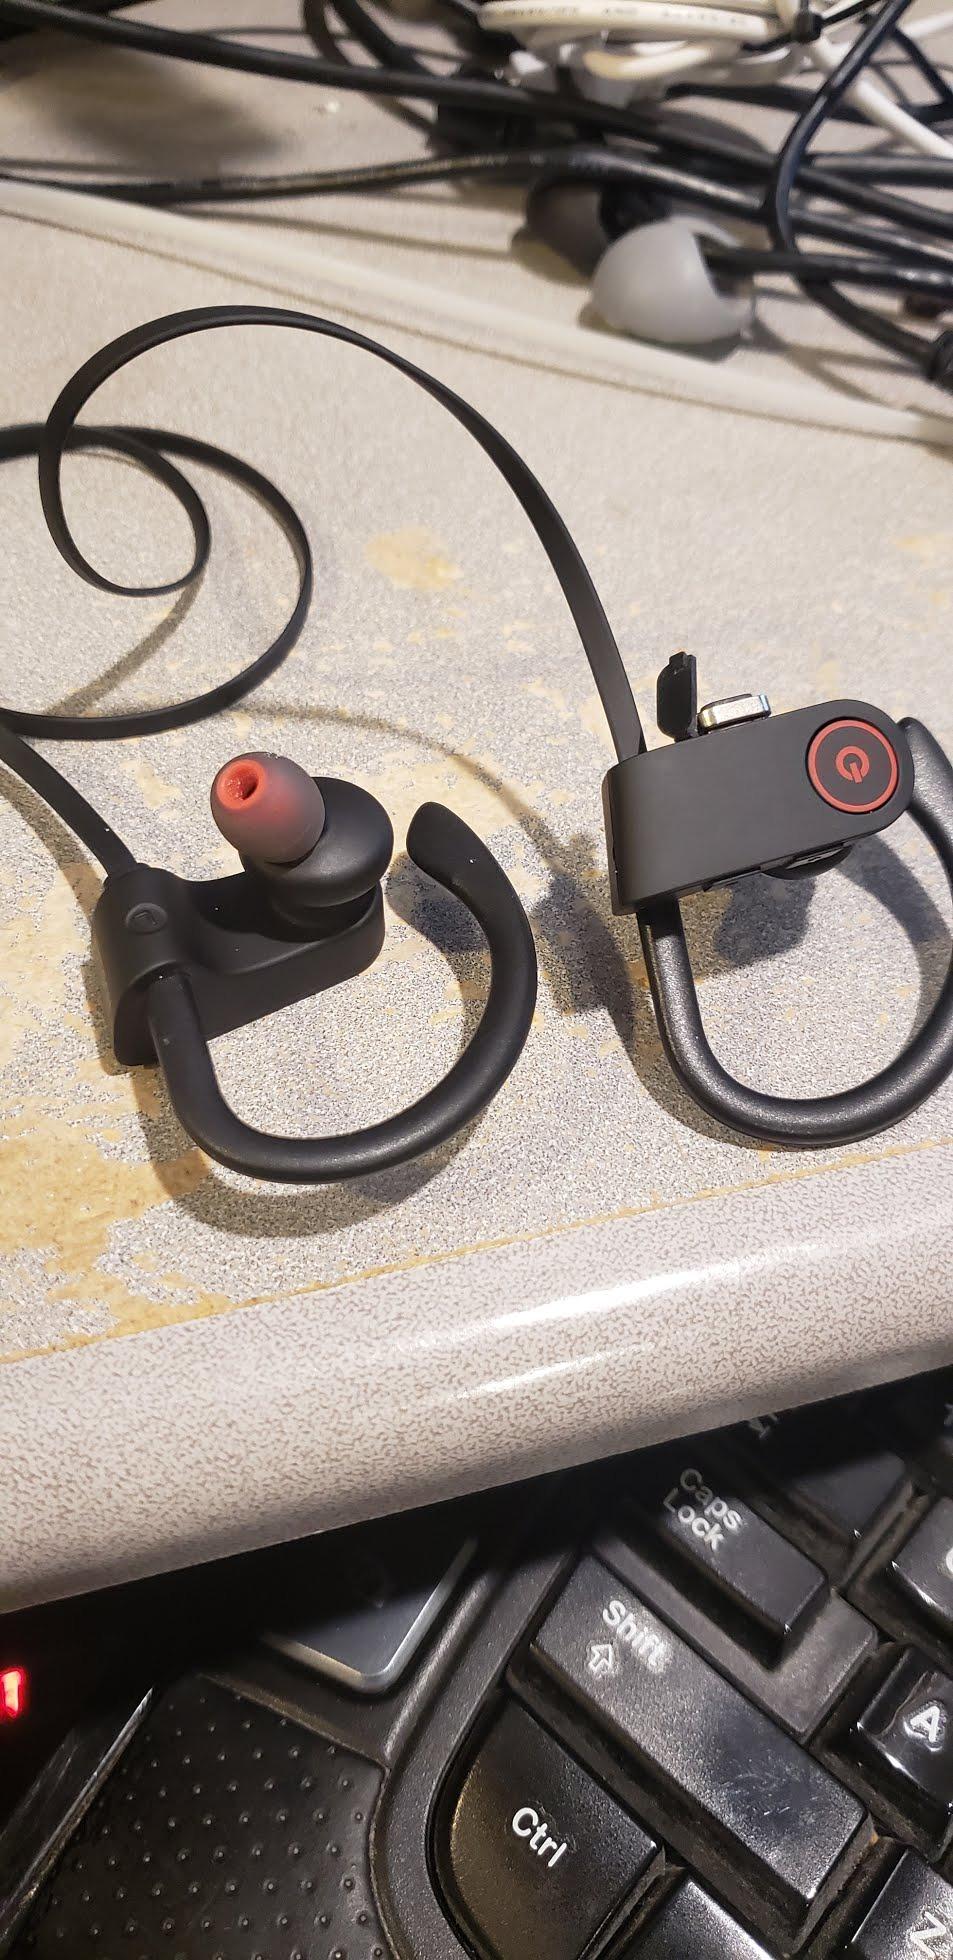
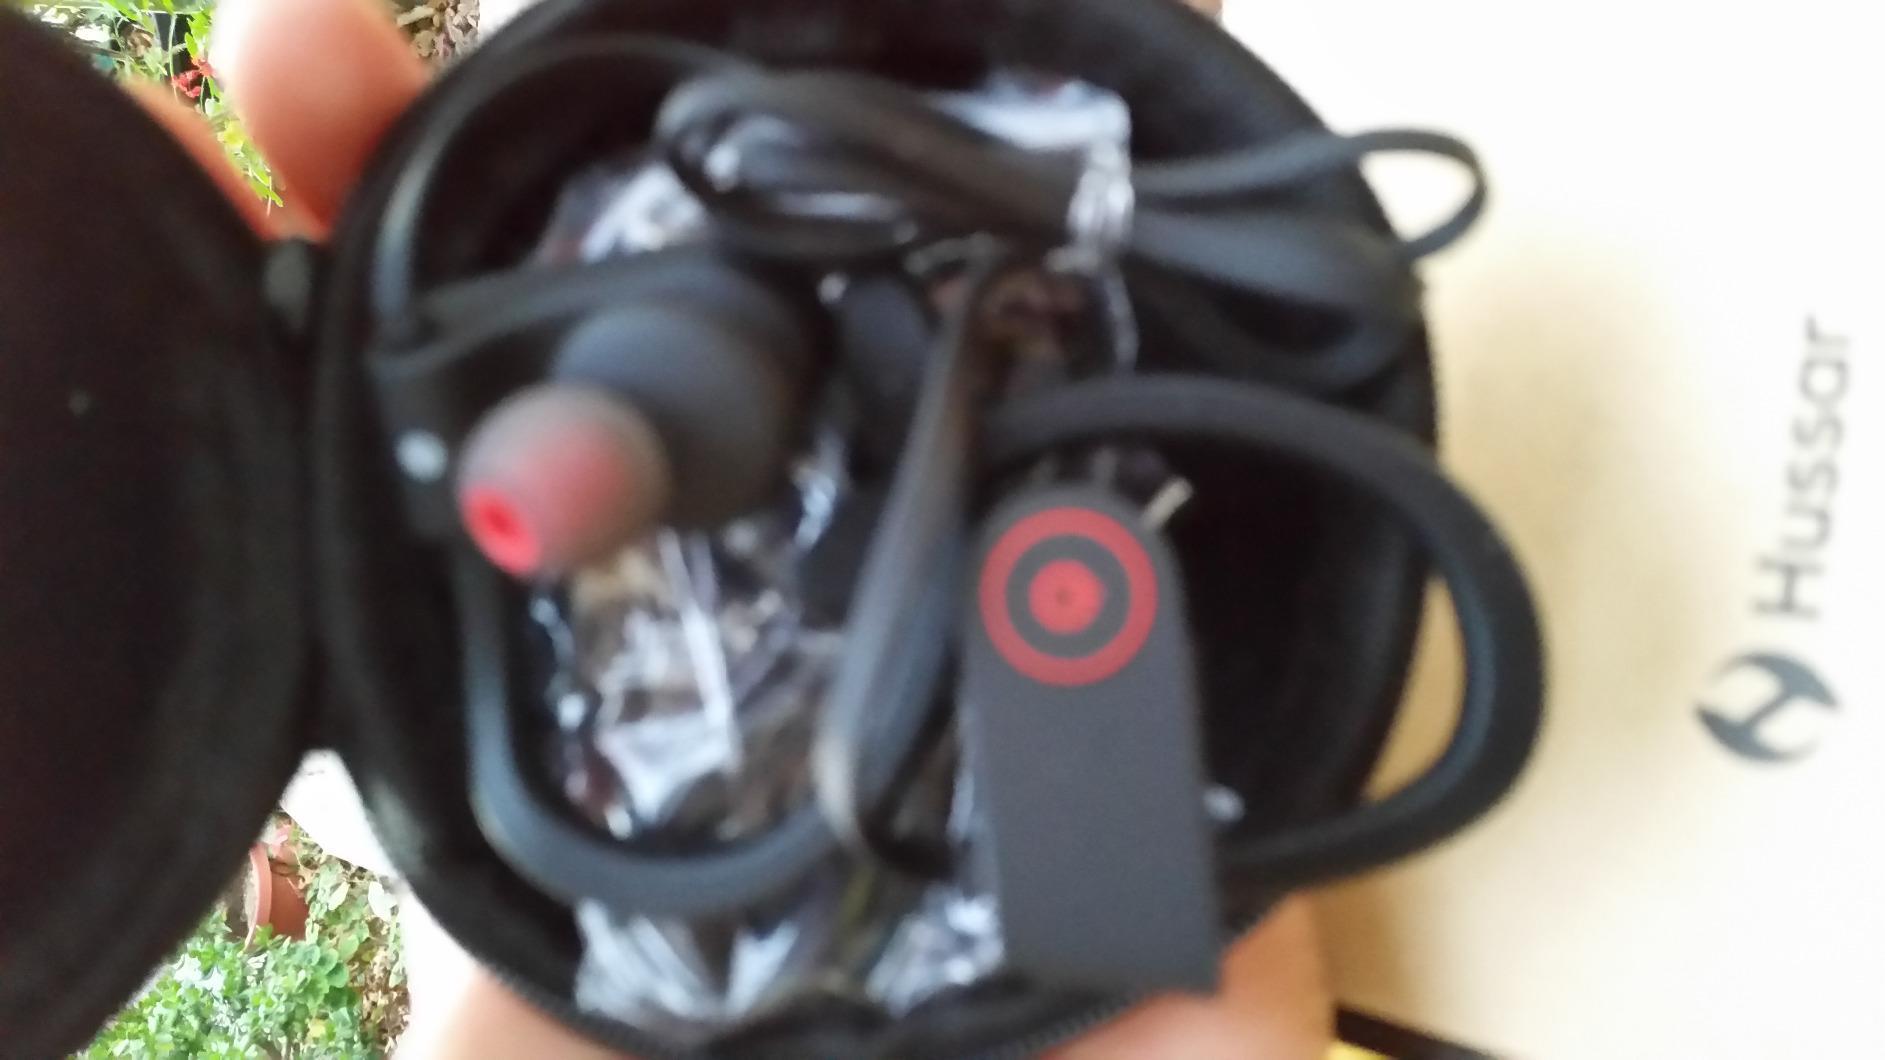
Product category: headphones
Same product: yes